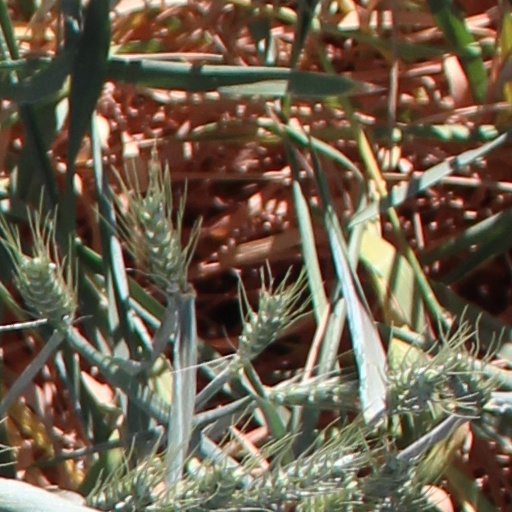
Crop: wheat